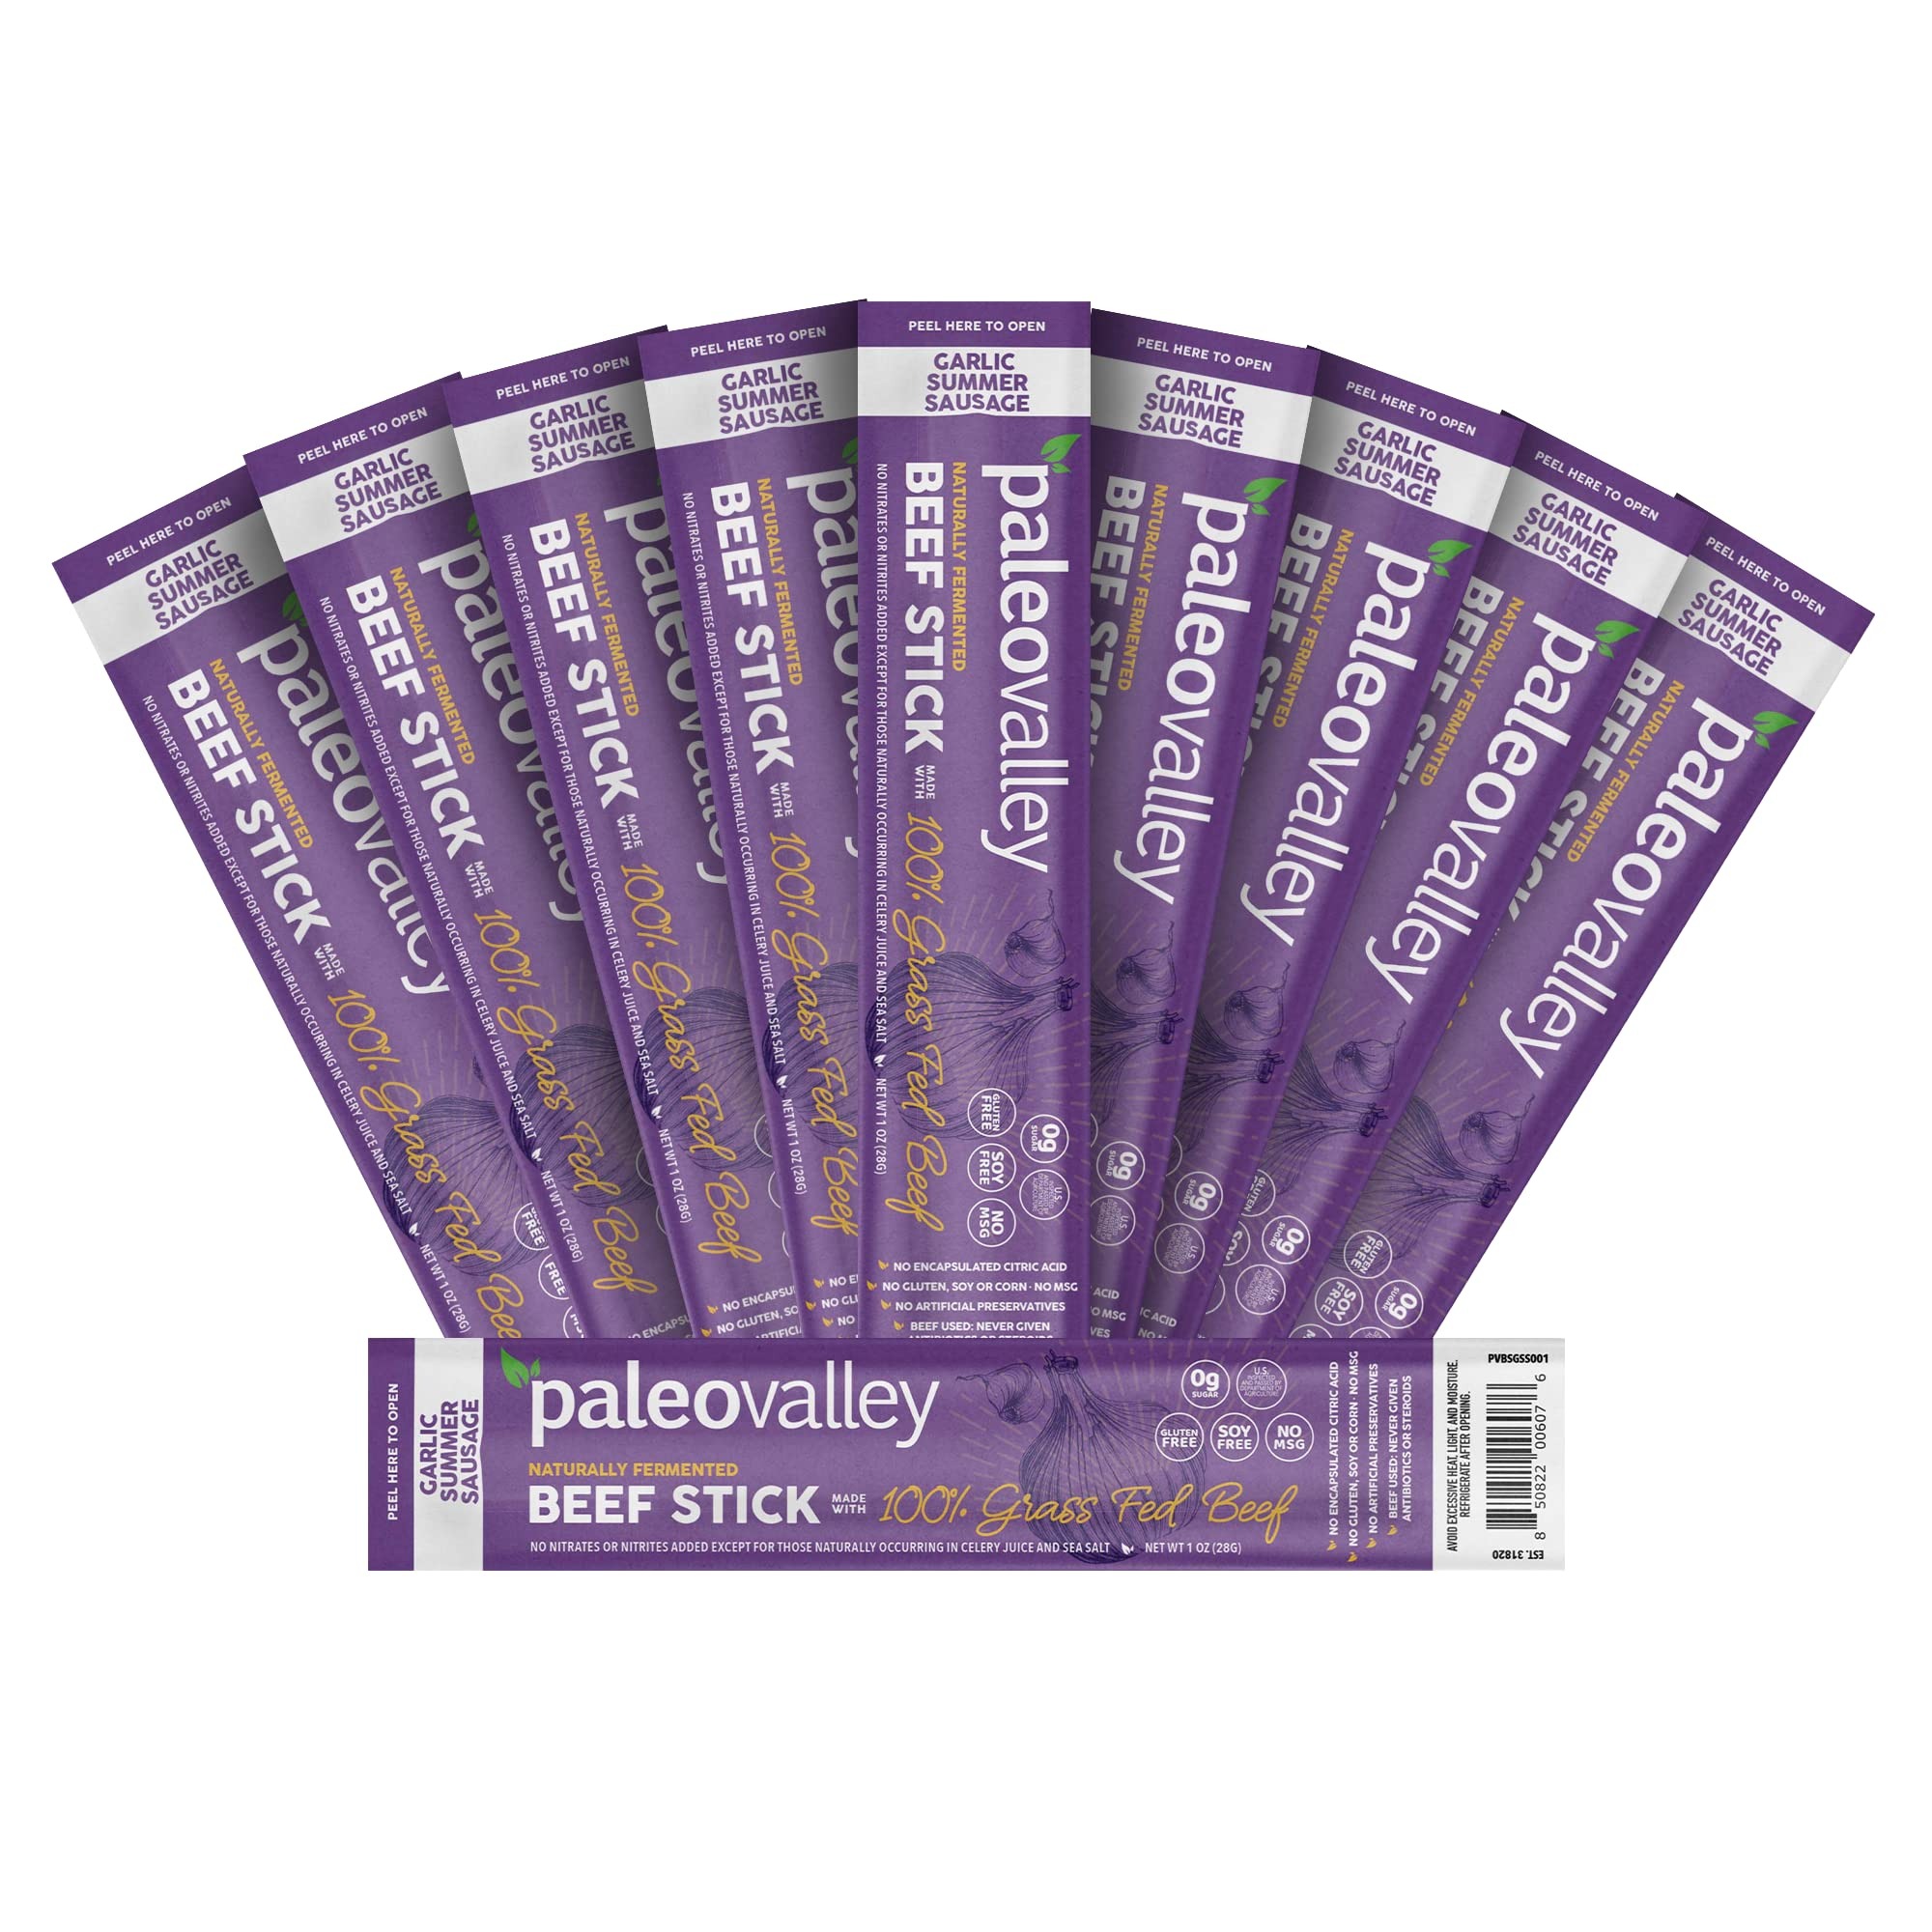
Item Name: Paleovalley 100% Grass Fed Garlic Summer Sausage Beef Sticks - Delicious Gluten Free Beef Snack - High Protein Keto Friendly
Bullet Point 1: The Perfect On-the-Go Paleo and Keto Snack: At 6g of protein per serving, Paleovalley’s 100% Grass Fed Beef Sticks will quickly satisfy your cravings without ruining your fitness and health goals.
Bullet Point 2: 100% Grass Fed and Grass Finished Beef: While others claim “grass fed” only to finish the livestock on grain, our beef sticks are made only from pasture-raised cattle in the USA and never given antibiotics, hormones, or grain.
Bullet Point 3: Gut-Nourishing Probiotics: What truly sets us apart is we use old world methods of fermenting our beef sticks, making them shelf stable and naturally rich in probiotics.
Bullet Point 4: Rich in Vitamins, Minerals, Antioxidants, Omega-3 Fatty Acids: Our beef sticks contain more nutrients than grain-fed beef, with higher levels of vitamins and omega-3s to support heart health.
Bullet Point 5: Small Company, Big Heart: At Paleovalley, our mission is to help people reclaim vibrant health. We provide products that prioritize nutrient density in an industry that prioritizes everything else.
Product Description: <p><b>&nbsp;Eat Consciously. Live Vibrantly.</b></p><p>The story of Paleovalley is a love story. Co-founders Autumn and Chas Smith discovered the benefits of the paleo diet after it helped Autumn get rid of her acute digestive issues. But when they saw the lack of real, nutritious paleo food products on the market, they realized that they had to make their own.</p><p>So, together with Chas’ brother Matt and their good friend Matthew, they started Paleovalley. Their mission – to create products that live up to their own strict standards, using only ingredients that promote optimal health.</p><p>By prioritizing health over profit, Paleovalley products are a labor of love, and they strive to help your family feel as vibrant as theirs.</p><p><b>Paleovalley 100% Grass Fed Beef Sticks</b></p><p>Snacking on clean, high-protein beef sticks has never been this easy! With Paleovalley, you can enjoy the rich taste of 100% grass fed and finished beef that’s naturally fermented and good for you.</p><p><b>WHY CHOOSE PALEOVALLEY</b></p><p><b>100% Nutritious and Tasty</b></p><p>Grass fed and grass finished beef has higher levels of omega-3s than conventional beef. It’s also naturally rich in the antioxidant CLA and calcium, magnesium, potassium, zinc, phosphorus, beta-carotene, iron, and vitamins A, B, D, E, and K.</p><p><b>All Organic Spices</b></p><p>We only use organic spices to give these beef sticks a naturally savory taste. Most other beef sticks use conventional spices that have likely been sprayed with herbicides or pesticides.</p><p><b>Probiotics in Every Bite</b></p><p>We use old world methods of fermenting our sticks, so they are shelf stable without any questionable ingredients. Thanks to this process, our beef sticks also contain good gut probiotics!</p>
Value: 10.0
Unit: Ounce

Price: 36.75